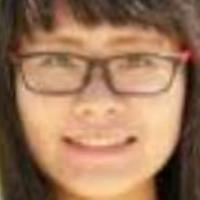
Age group: age 21-30